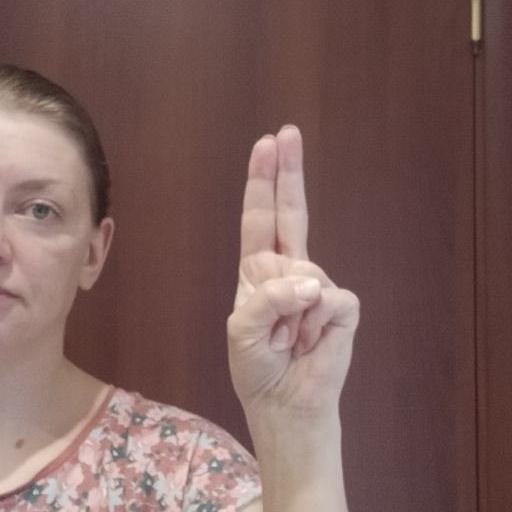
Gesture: two_up